List of Glee characters

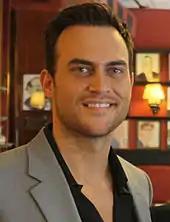
Cheyenne Jackson portrays Dustin Goolsby.

Roz Washington (NeNe Leakes) was first introduced in the third-season episode "Yes/No" as McKinley High's new synchronized swim coach, a sport in which she received an Olympic bronze medal. Coach Roz appeared again in "The Spanish Teacher", during which she directs a routine for the Cheerios, to cheerleading coach Sue Sylvester's disgust. Roz manages to convince Principal Figgins to appoint her as cheerleading co-coach, which outrages Sue who doesn't want to share power, though the two team up to teach the glee club girls that spousal abuse is nothing to joke about. Sue makes a deal with Figgins: if she helps the glee club win the Nationals competition, she will regain full control of the Cheerios. The club wins Nationals, and Sue is triumphant. Roz returns late in the fourth season to take over the Cheerios after Sue is fired, and is still coach early in the fifth season after Sue returns as school principal.